Greco-Bactrian Kingdom

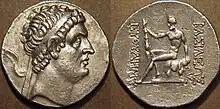
Coin depicting the Greco-Bactrian king Euthydemus, 230–200 BC. The reverse shows Heracles seated, holding club in right hand. The Greek inscription reads: , "Basileōs Euthydēmou" – "(of) King Euthydemus".

Euthydemus, an Ionian Greek from Magnesia according to Polybius, and possibly satrap of Sogdiana, overthrew the dynasty of Diodotus II around 230–220 BC and started his own dynasty. Euthydemus's control extended to Sogdiana, going beyond the city of Alexandria Eschate founded by Alexander the Great in Ferghana: